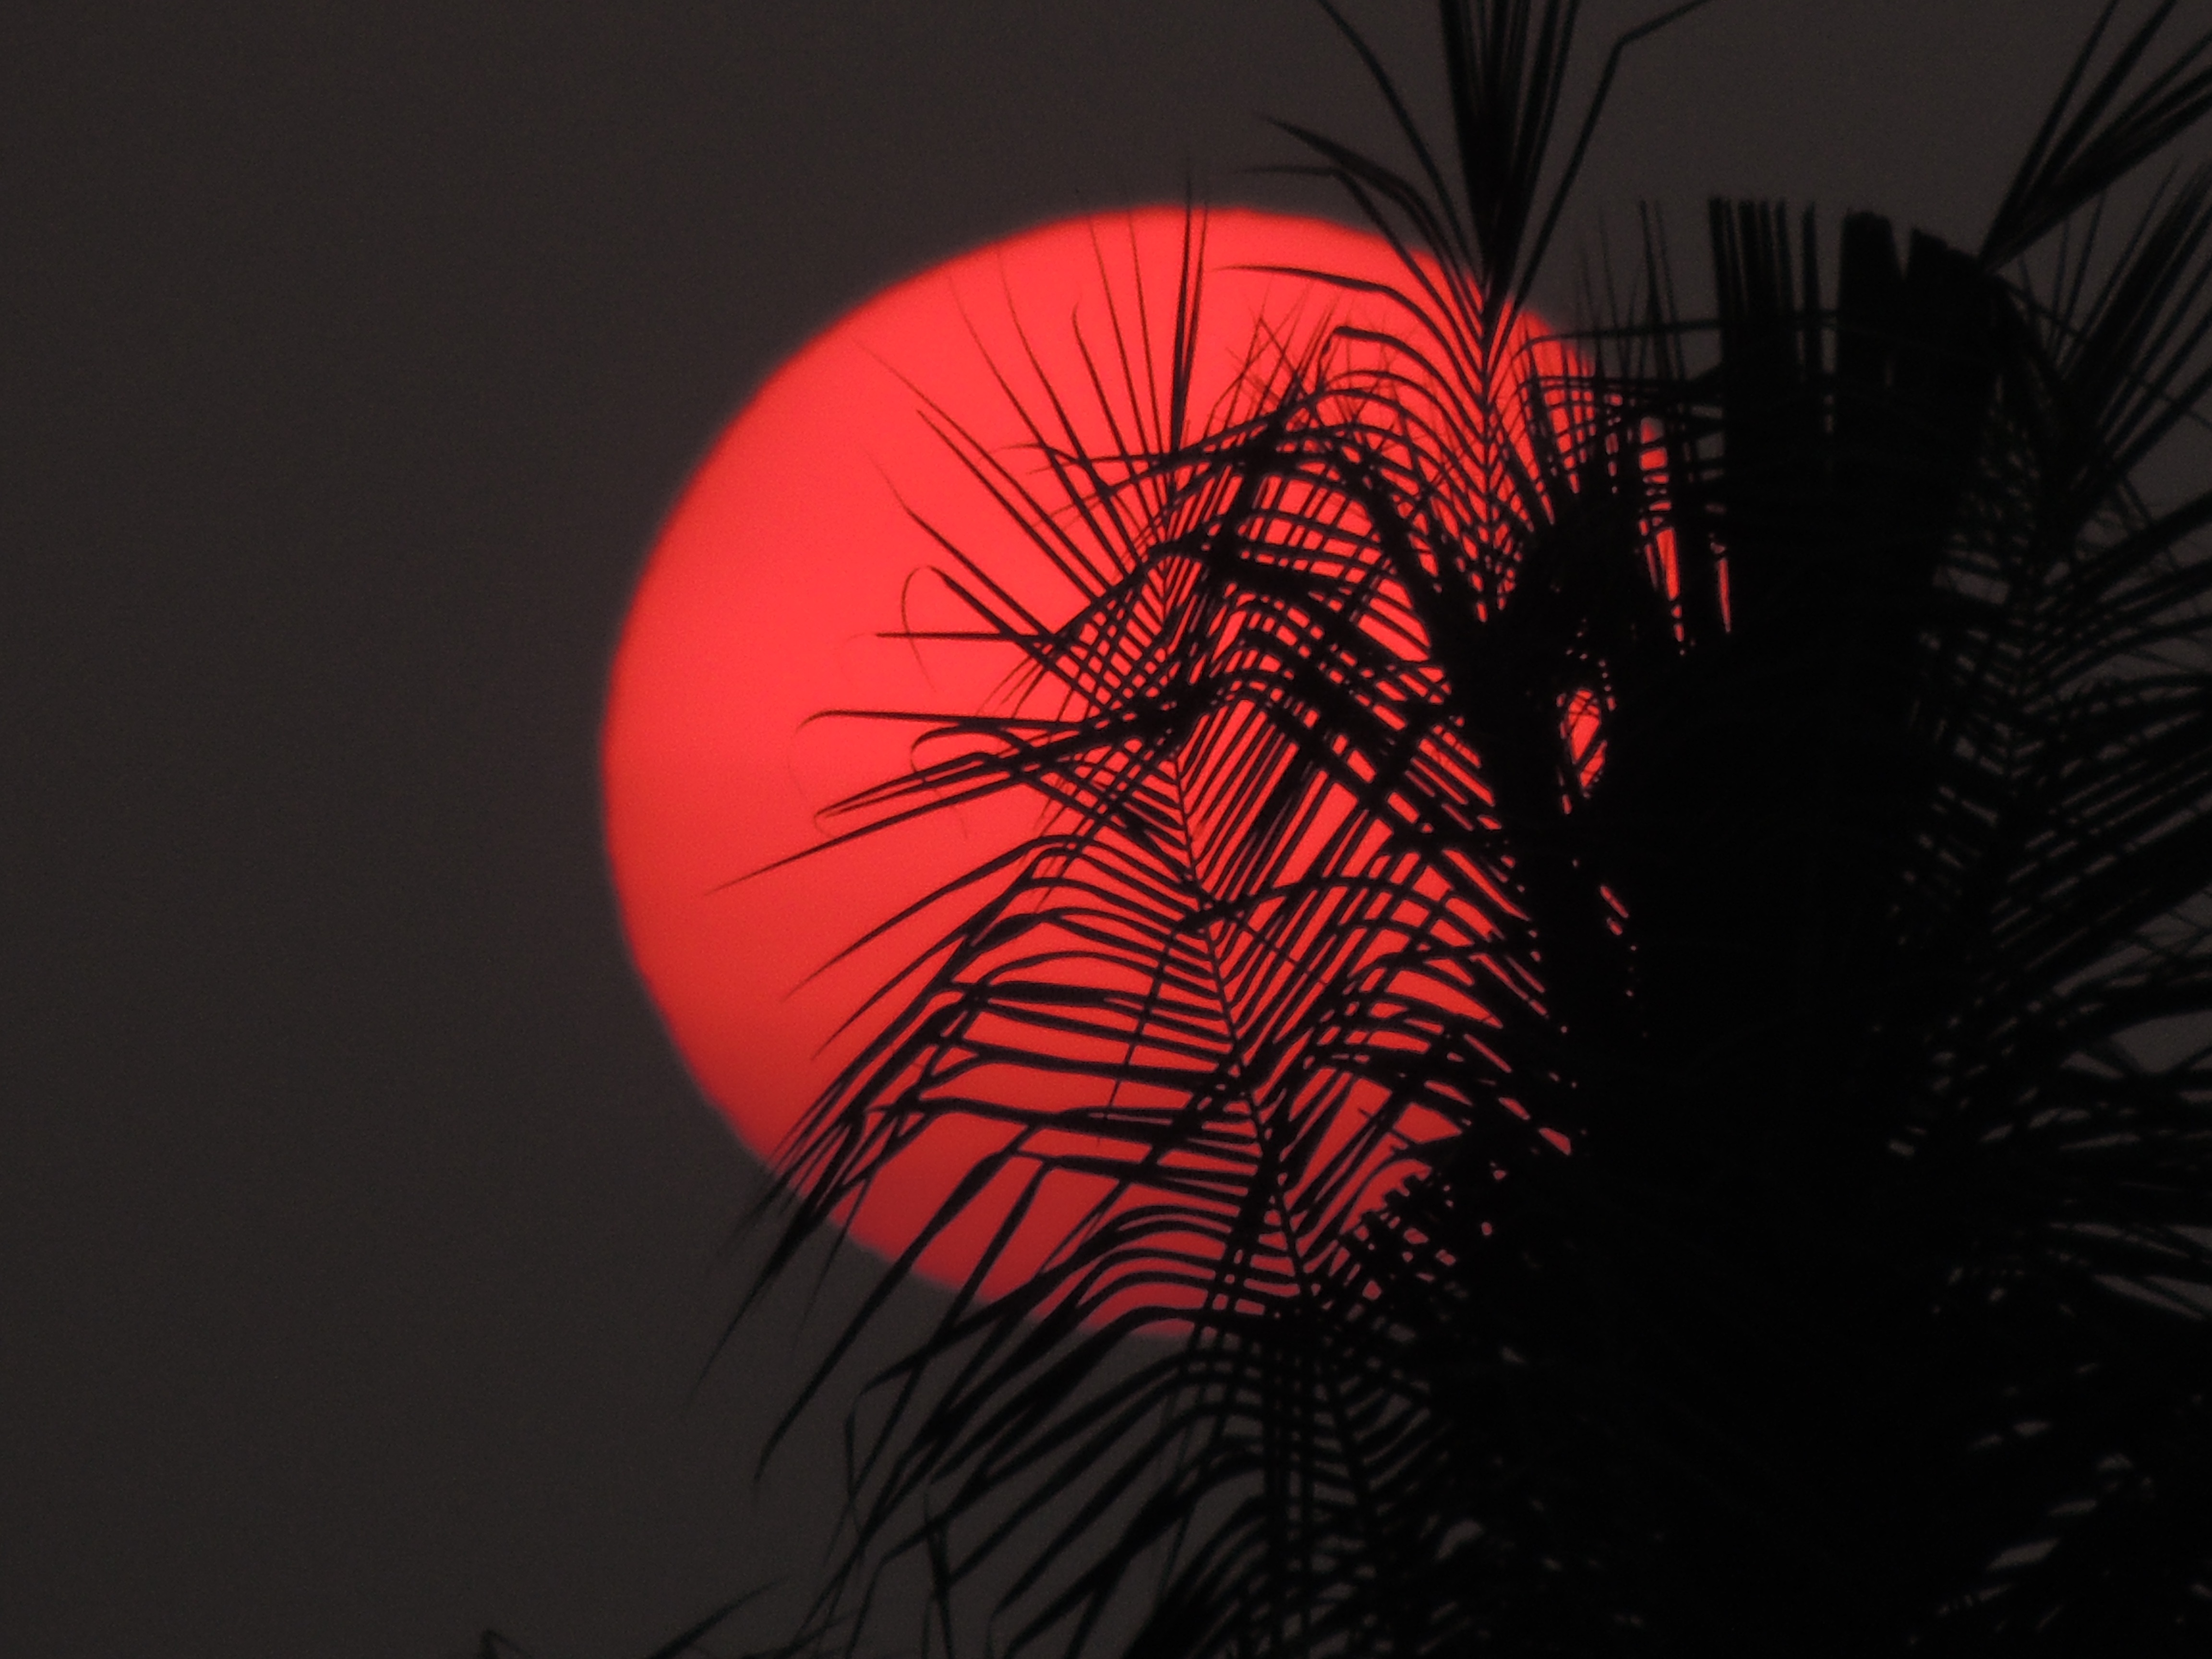
light, sunset, line, red, color, darkness, black, circle, illustration, shape